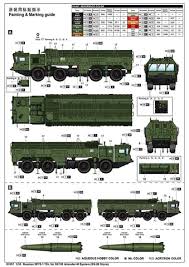
Label: Iskander